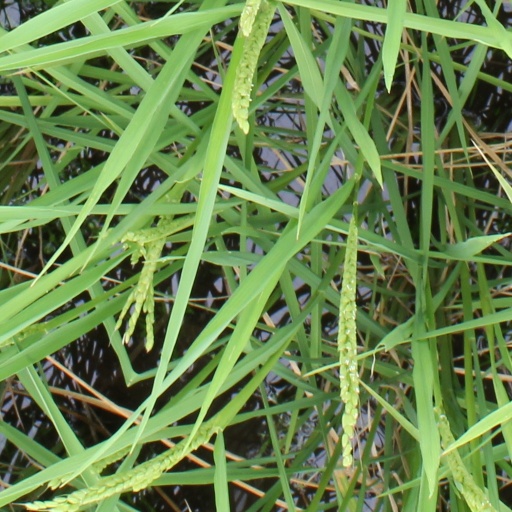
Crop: rice